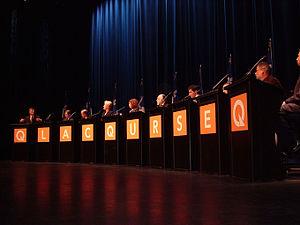
Photographie du débat public de Québec lors de l'élection de 2005 à la direction du Parti québécois. Prise par Benoît Rheault, Liberlogos.
Pauline Marois /po.lɪn ma.ʁwɑ/ est une femme politique canadienne du Québec, née le 29 mars 1949 à Québec. De septembre 2012 à avril 2014, elle est la 30ᵉ première ministre du Québec et la première femme à occuper cette fonction.
Le Parti québécois est un parti politique québécois indépendantiste, œuvrant sur la scène politique provinciale québécoise. Fondé en 1968, il est issu du Mouvement Souveraineté-Association et du Ralliement national, deux groupes résultant de la renaissance du nationalisme québécois comme force politique lors de la Révolution tranquille. Deux semaines après la fondation, un autre groupe indépendantiste, le Rassemblement pour l'indépendance nationale vote à 82% en congrès de se dissoudre, en invitant ses membres à se joindre au PQ sur une base individuelle, ce qu’ils firent pour la plupart.
La course à la direction du Parti québécois de 2005 s'est tenue du 13 au 15 novembre 2005 afin d'élire le nouveau chef du Parti québécois à la suite de la démission de Bernard Landry.